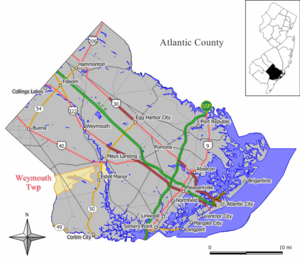
Weymouth Township est une municipalité américaine située dans le comté d'Atlantic au New Jersey.